Yeshiva

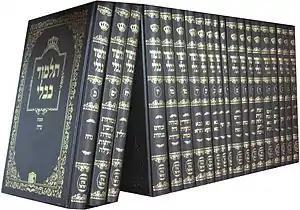
A full set of the Babylonian Talmud

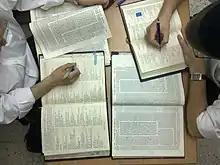
"Chavrusas" learning "beki'ut," recording their summary of each "sugya" alongside its "Mishnah"

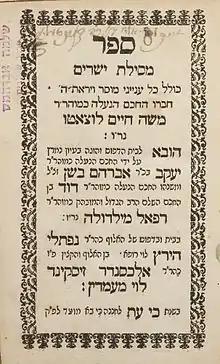
Cover of the first edition of "Mesillat Yesharim".

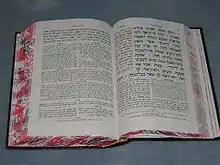
"Chumash" with "Mikraot Gedolot". The Torah text is the block of large, bold letters; adjacent to it is the "Targum Onkelos" with Rashi's commentary below (with the related supercommentary "Siftei Chachamim" alongside). Ramban, Ibn Ezra and Sforno are on the facing page; other commentaries and references are in the margins.

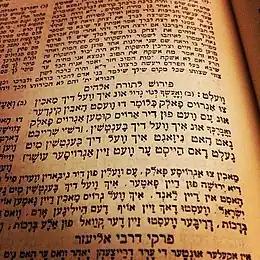
Chumash with Yiddish translation

A post-high school for women is generally called a "seminary", or "midrasha" (plural "midrashot") in Israel, and not a yeshiva. (Although there are exceptions such as Prospect Park Yeshiva.) The Haredi Bais Yaakov system was started in 1918 under the guidance of Sarah Schenirer. These institutions provide girls with a Torah education, using a curriculum that skews more toward practical "halakha" (Jewish law) and the study of Tanakh, rather than Talmud. The curriculum at Religious Zionist and Modern Orthodox "midrashot" includes some study of Talmud: often Mishnah, sometimes "Gemara"; in further distinction, curricula generally entail "chavruta"-based study of the texts of Jewish philosophy, and likewise Tanakh is studied with commentaries. See for further discussion.